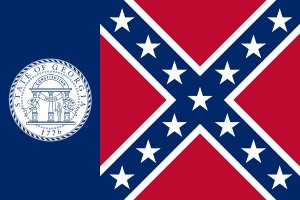
Southern Christian Leadership Conference / 1997  –  nu
Georgias flag 1956-2001 med sydstatskorset.
Southern Christian Leadership Conference er en afro-amerikansk borgerrettighedsorganisation, som i sine første år i midten af 1900-tallet spillede en vigtig rolle i borgerrettighedsbevægelsen i USA, dengang med Martin Luther King, Jr. som leder.